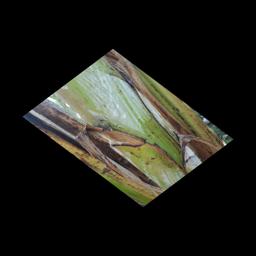
Label: PSEUDOSTEM WEEVIL